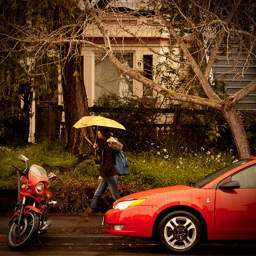
A woman in black jacket with umbrella on a sidewalk.
A red car and red motorcycle parked at a curb near a woman walking with an umbrella.
A person walking down the street with an umbrella.
A woman with backpack and umbrella walking along a sidewalk.
a person walking with an open umbrella